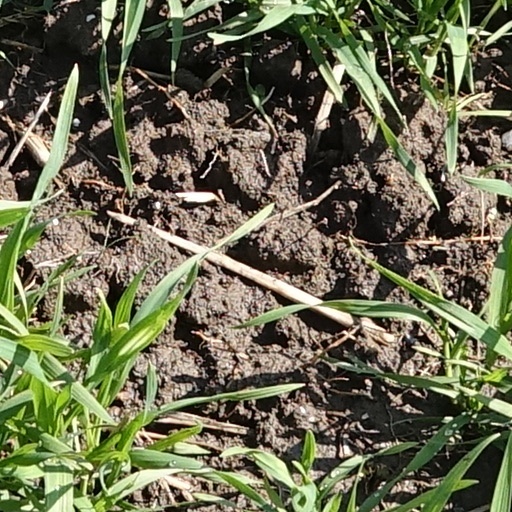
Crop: wheat